Hildegard of Bingen

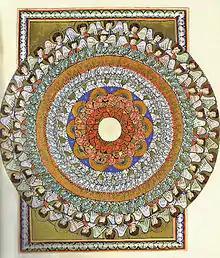
"Scivias" I.6: The Choirs of Angels. From the Rupertsberg manuscript, folio 38r.

Hildegard's works include three great volumes of visionary theology; a variety of musical compositions for use in the liturgy, as well as the musical morality play ; one of the largest bodies of letters (nearly 400) to survive from the Middle Ages, addressed to correspondents ranging from popes to emperors to abbots and abbesses, and including records of many of the sermons she preached in the 1160s and 1170s; two volumes of material on natural medicine and cures; an invented language called the ('unknown language'); and various minor works, including a gospel commentary and two works of hagiography.